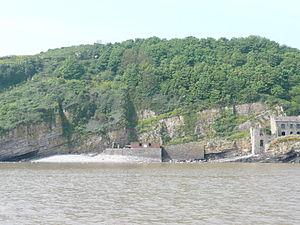
Steep Holm est une île anglaise située dans le canal de Bristol. L'île a une superficie de 19,78 ha à marée haute, surface augmentant jusqu'à 25,60 ha à marée basse. Le plus haut point de l'île est à 78 m au-dessus du niveau de la mer. L'île est incluse dans les frontières historiques du Somerset et appartient administrativement au North Somerset. L'île a été administrée entre le 1ᵉʳ avril 1974 et le 1ᵉʳ avril 1996 par le comté d'Avon.